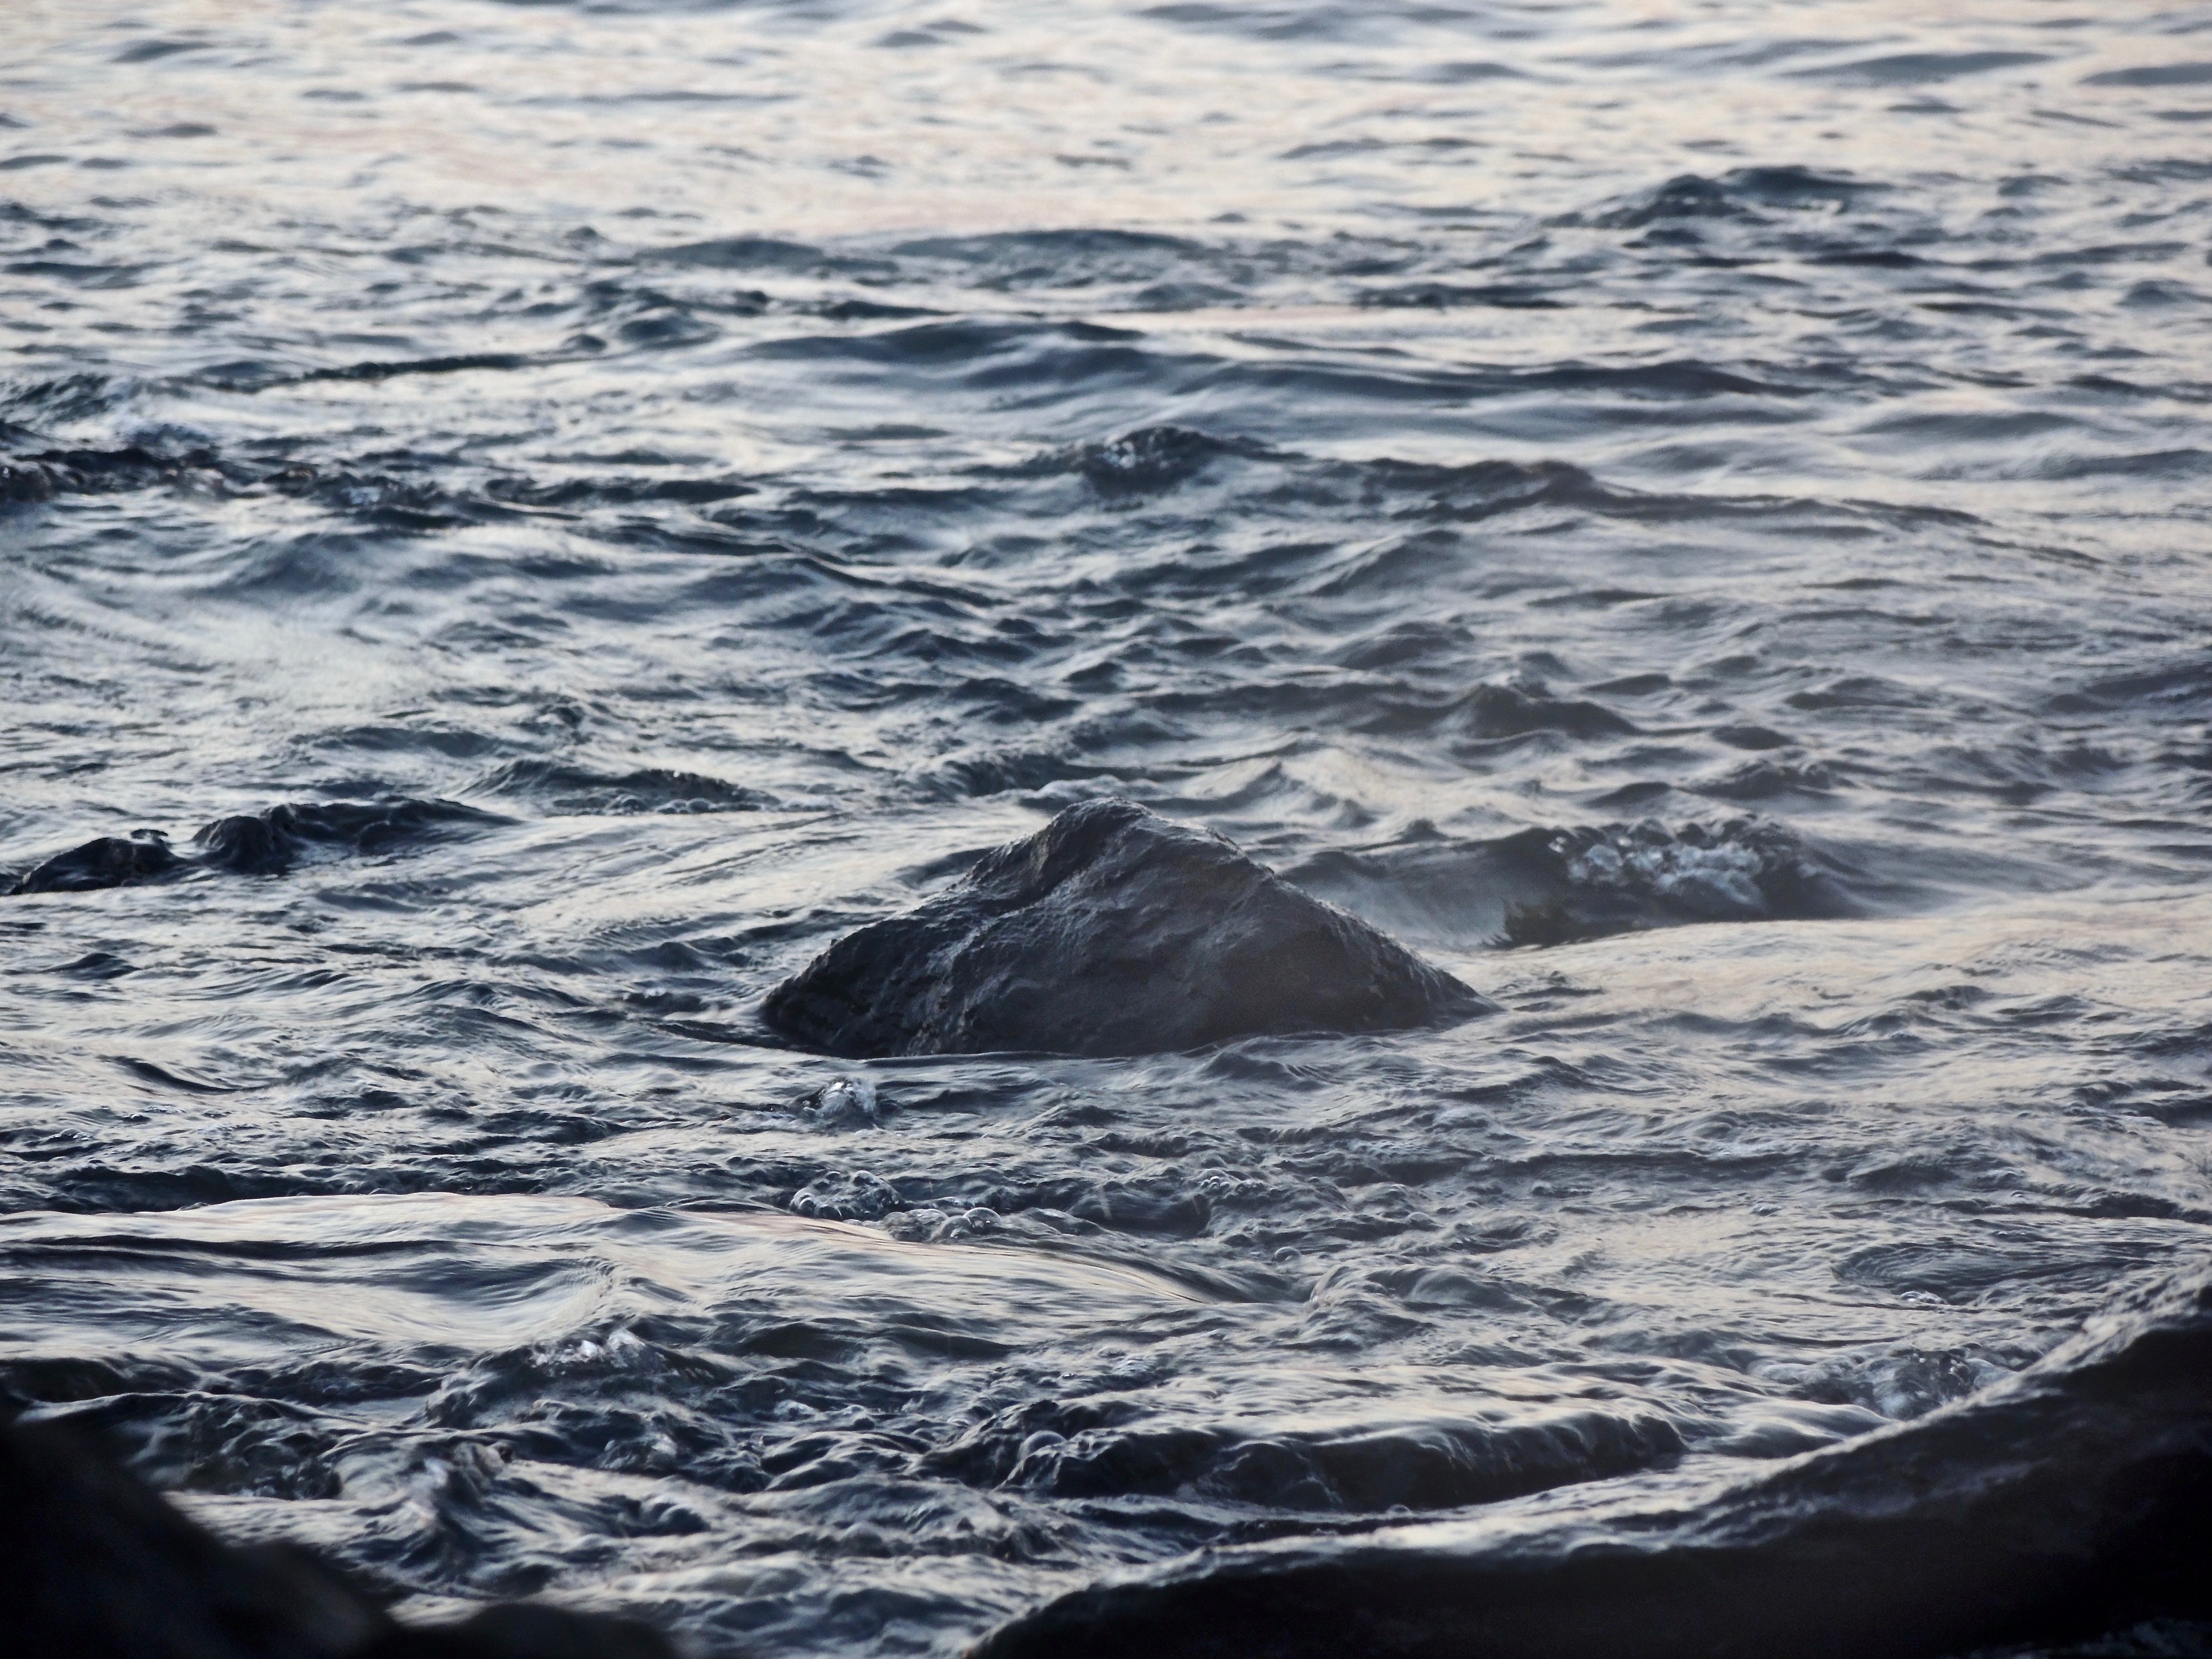
sea, coast, water, rock, ocean, horizon, shore, wave, ice, arctic ocean, wind wave